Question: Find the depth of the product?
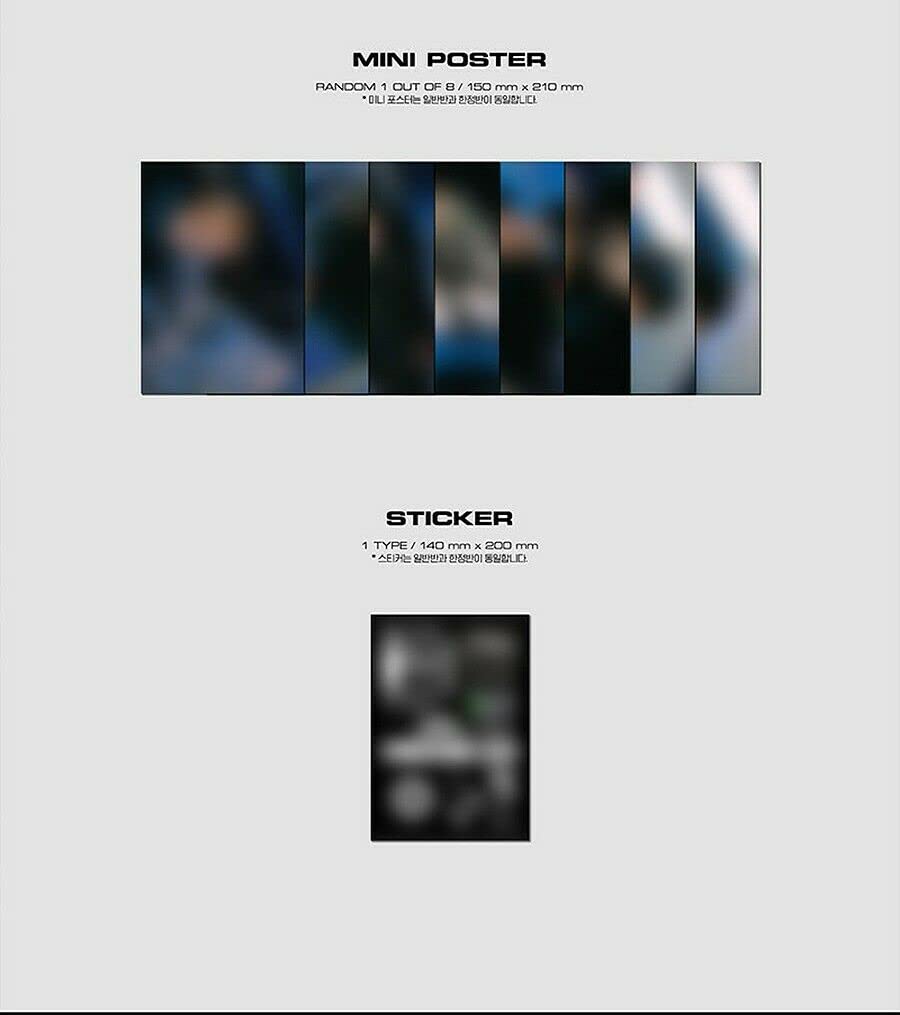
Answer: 200.0 millimetre